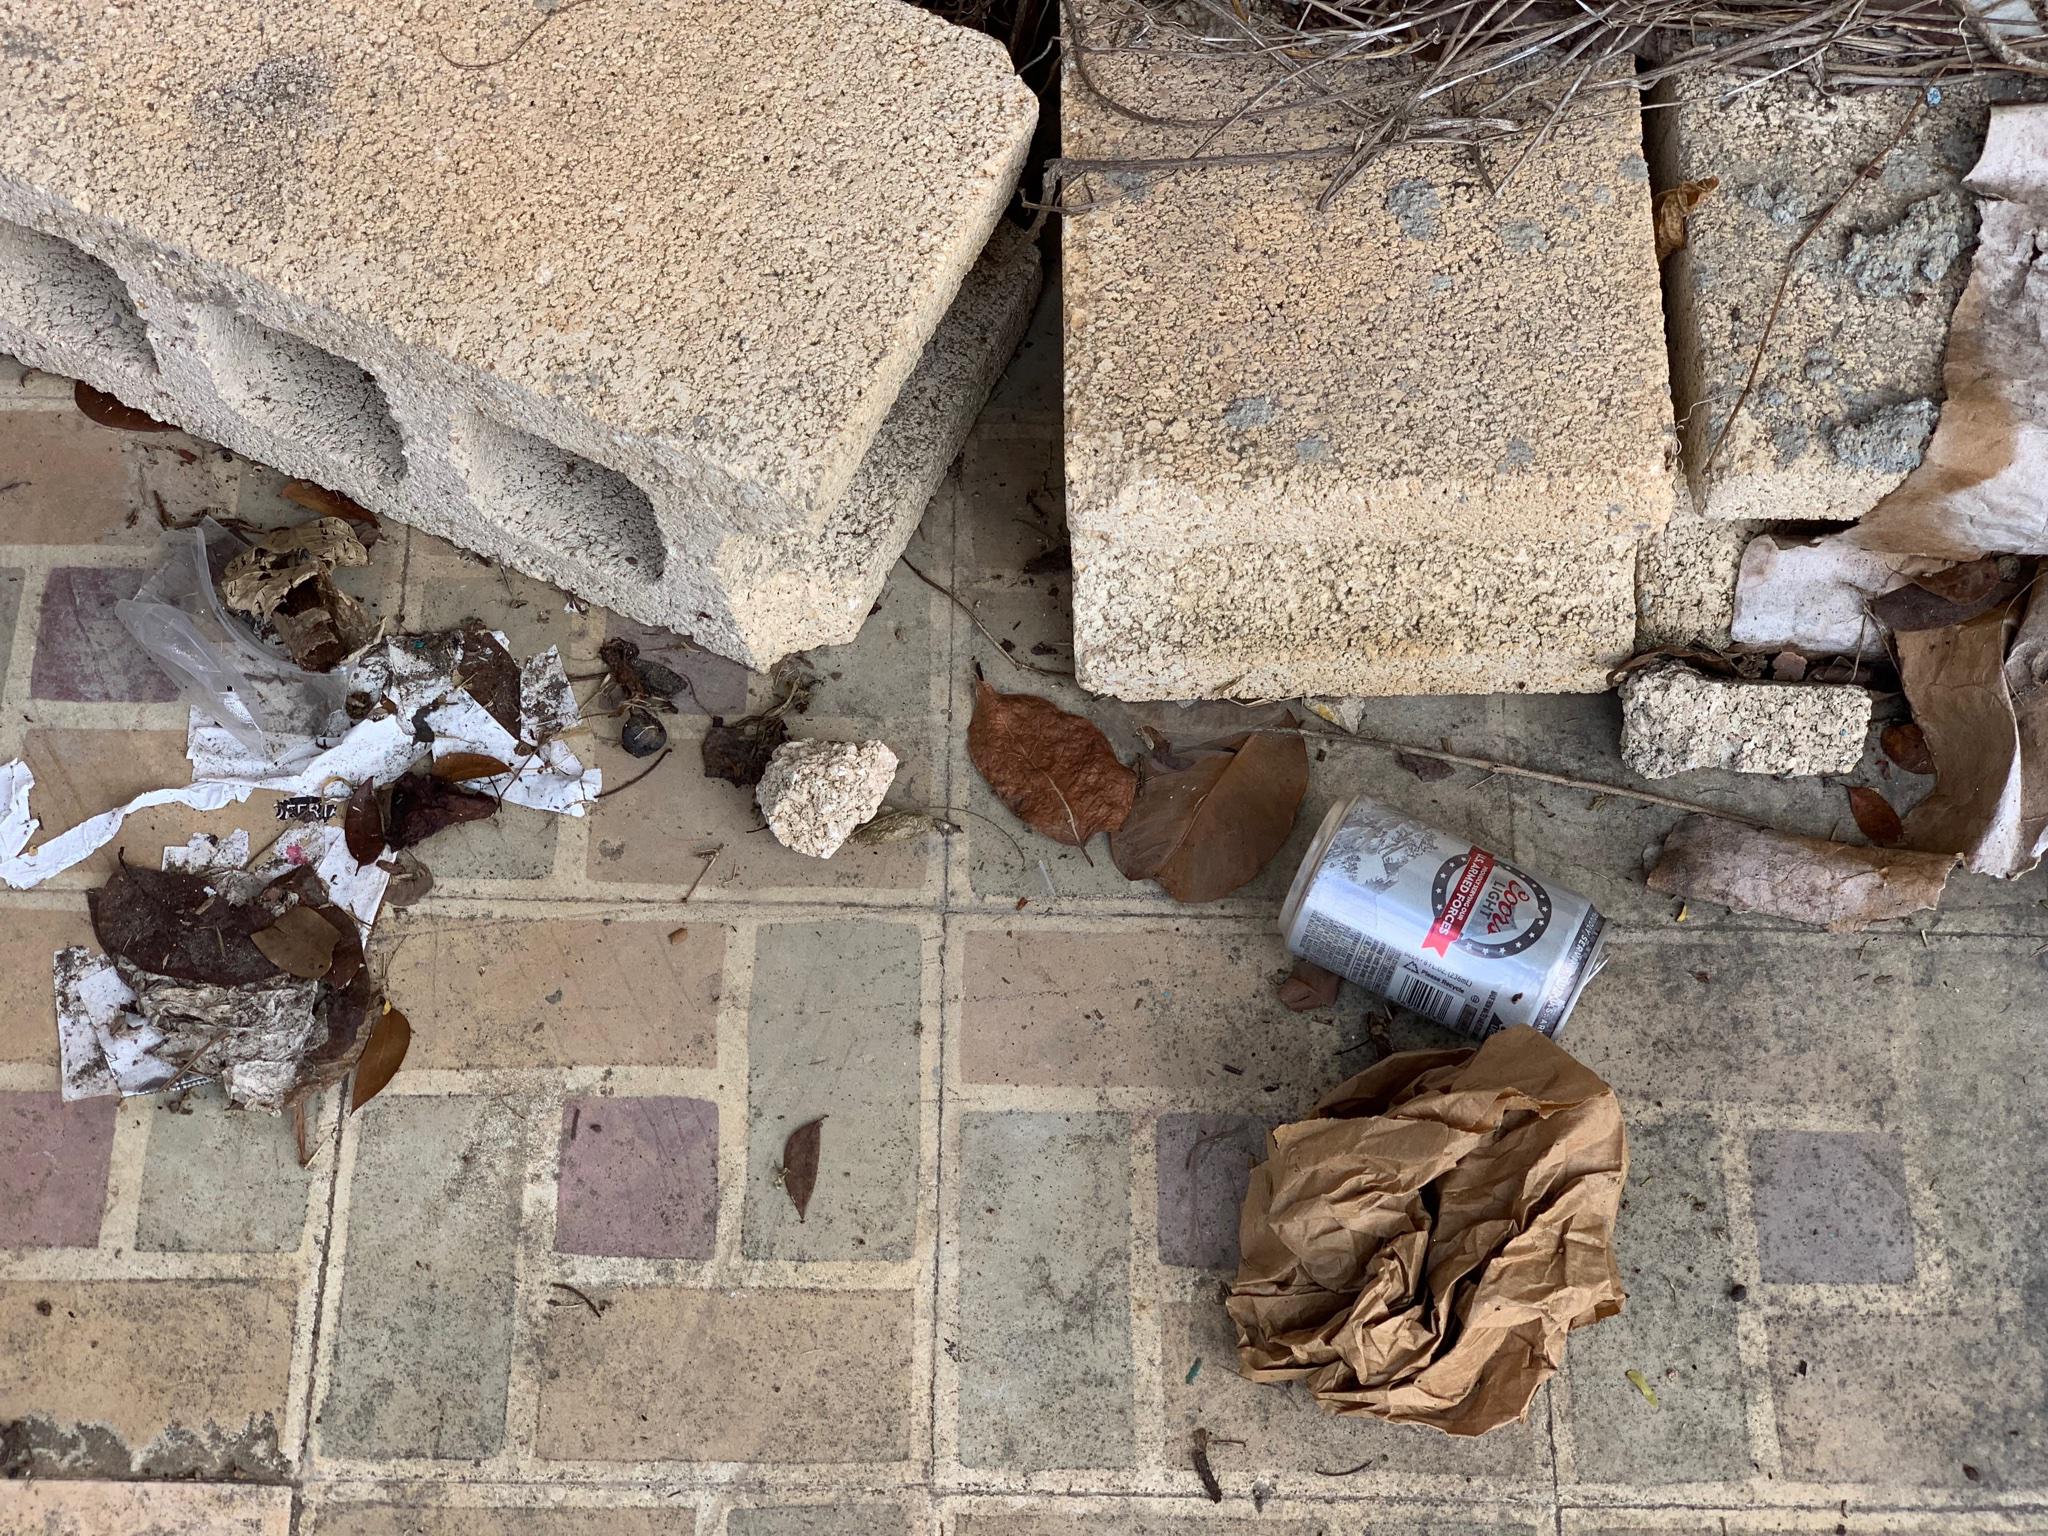
Object: Drink can (Can)

Object: Paper bag (Paper bag)

Object: Pop tab (Pop tab)

Object: Disposable plastic cup (Cup)

Object: Normal paper (Paper)

Object: Normal paper (Paper)